Pontolis

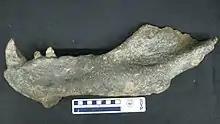
Jaw of "P. magnus"

The skull of "Pontolis" is long, surpassing skulls of any other prehistoric pinnipeds and twice as big as the skulls of modern male walruses. This giant species was much larger than modern walrus, though like many other extinct walrus species, its upper canines did not develop into long tusks like those of the modern walrus. "Pontolis" reached more than in body length, rivaling the extant southern elephant seal as the largest pinniped and member of the order Carnivora of all time. Weight estimates for "Pontolis" range between .